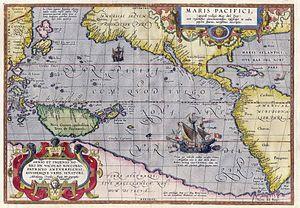
La Maris Pacifici ou Descriptio Maris Pacifici est une carte représente l'océan pacifique et la côte ouest du continent américain. Elle est la première carte connue centrée sur l'océan pacifique. Elle est réalisée en 1589 par Abraham Ortelius.
L'Histoire de l'Australie remonte aux premières migrations vers le continent australien, qui débutèrent dans le nord vers 60 000 ans avant notre ère.
L'océan Pacifique est l'océan le plus vaste du globe terrestre. Le Pacifique fait partie de l'océan mondial et il comporte deux océans : le Pacifique Nord et le Pacifique Sud. Le Pacifique s'étend sur une surface de 166 241 700 km², soit environ un tiers de la surface totale de la Terre et 21,5 millions km² de plus que la surface totale de la planète Mars. Il comprend l'Océanie dans sa totalité et quelques autres îles et archipels qui font traditionnellement partie de l'Asie. Il est entouré par l'Amérique, le continent Antarctique, l'Australie, la Nouvelle-Guinée et l'Asie. La ligne de changement de date le traverse aux alentours du 180ᵉ méridien.
Jean-Paul Faivre est un historien, spécialiste de l'océan Pacifique et de l'océan Indien aux époques pré-coloniale et coloniale, ainsi que des voyages maritimes. Collaborateur régulier du Journal de la Société des océanistes, de la Revue française d'histoire d'outre-mer, et du Bulletin de la Société d'histoire moderne.